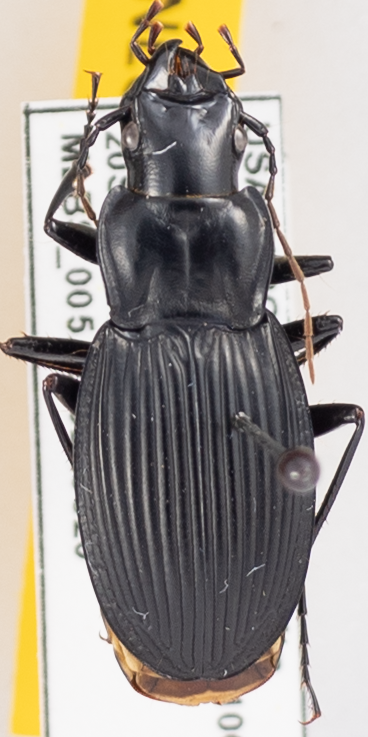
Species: Dicaelus teter
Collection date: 2022-09-20
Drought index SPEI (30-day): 0.234
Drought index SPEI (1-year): -1.19
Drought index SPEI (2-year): -0.24